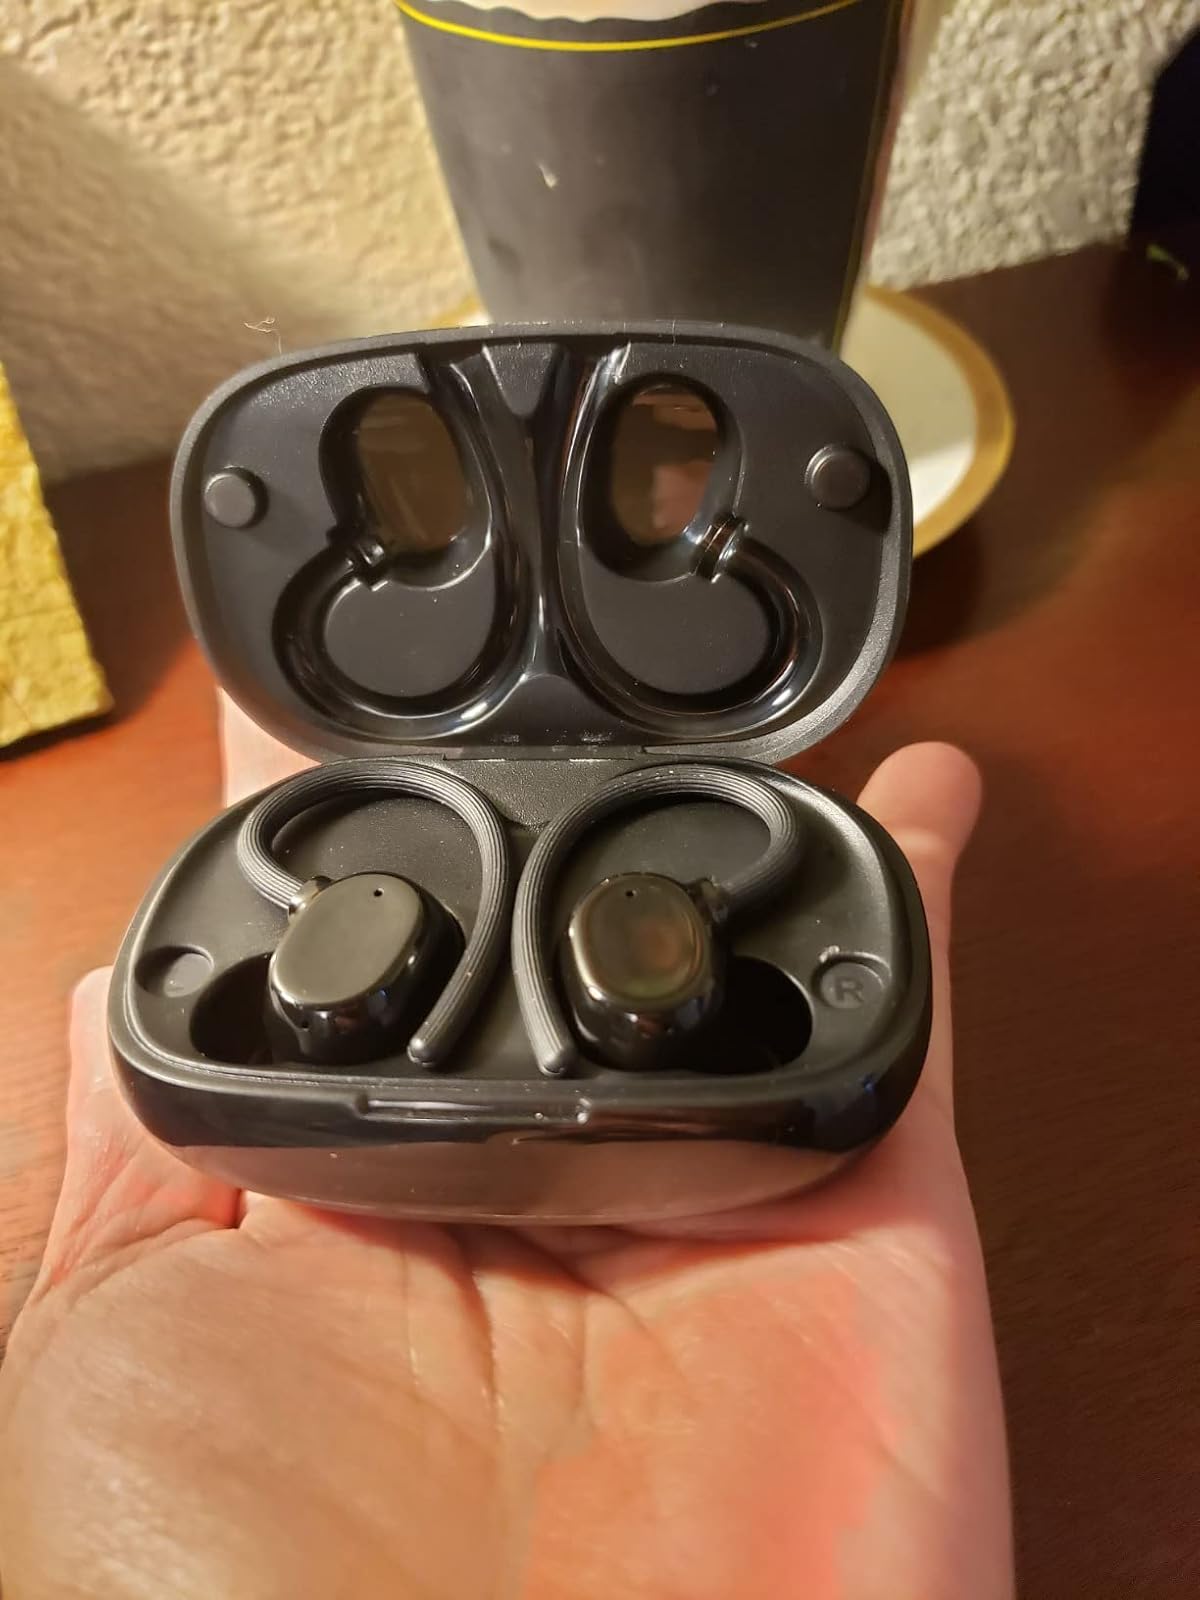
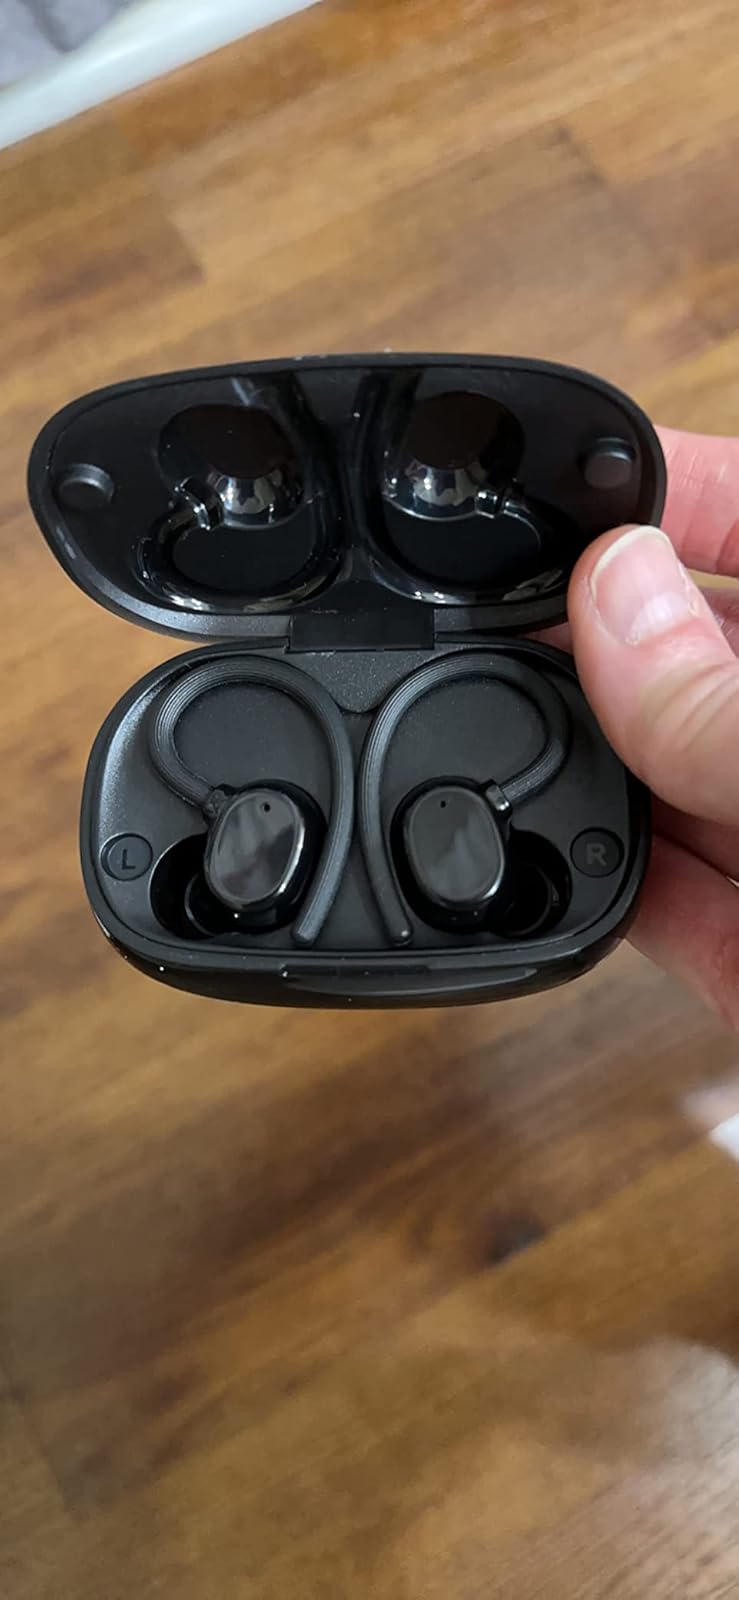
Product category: earbuds
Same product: yes